Dubuque, Iowa

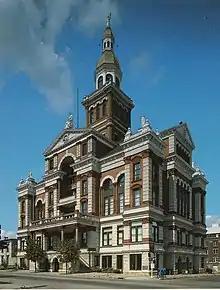
Dubuque County Courthouse

Dubuque's economy was traditionally centered on manufacturing companies such as John Deere and Flexsteel Industries. While industry still plays a major role in the city, the 2000s saw economic diversification with the city outpacing the state in job growth. In 2022, Ben Jacobs of "The New Republic" wrote "Dubuque has weathered the economic transformations of the late twentieth century comparatively well."